Vehicle registration plates of Nova Scotia

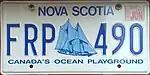

The Canadian province of Nova Scotia first required its residents to register their motor vehicles in 1907. Registrants provided their own licence plates for display until 1918, when the province began to issue plates.